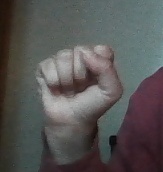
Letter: saad